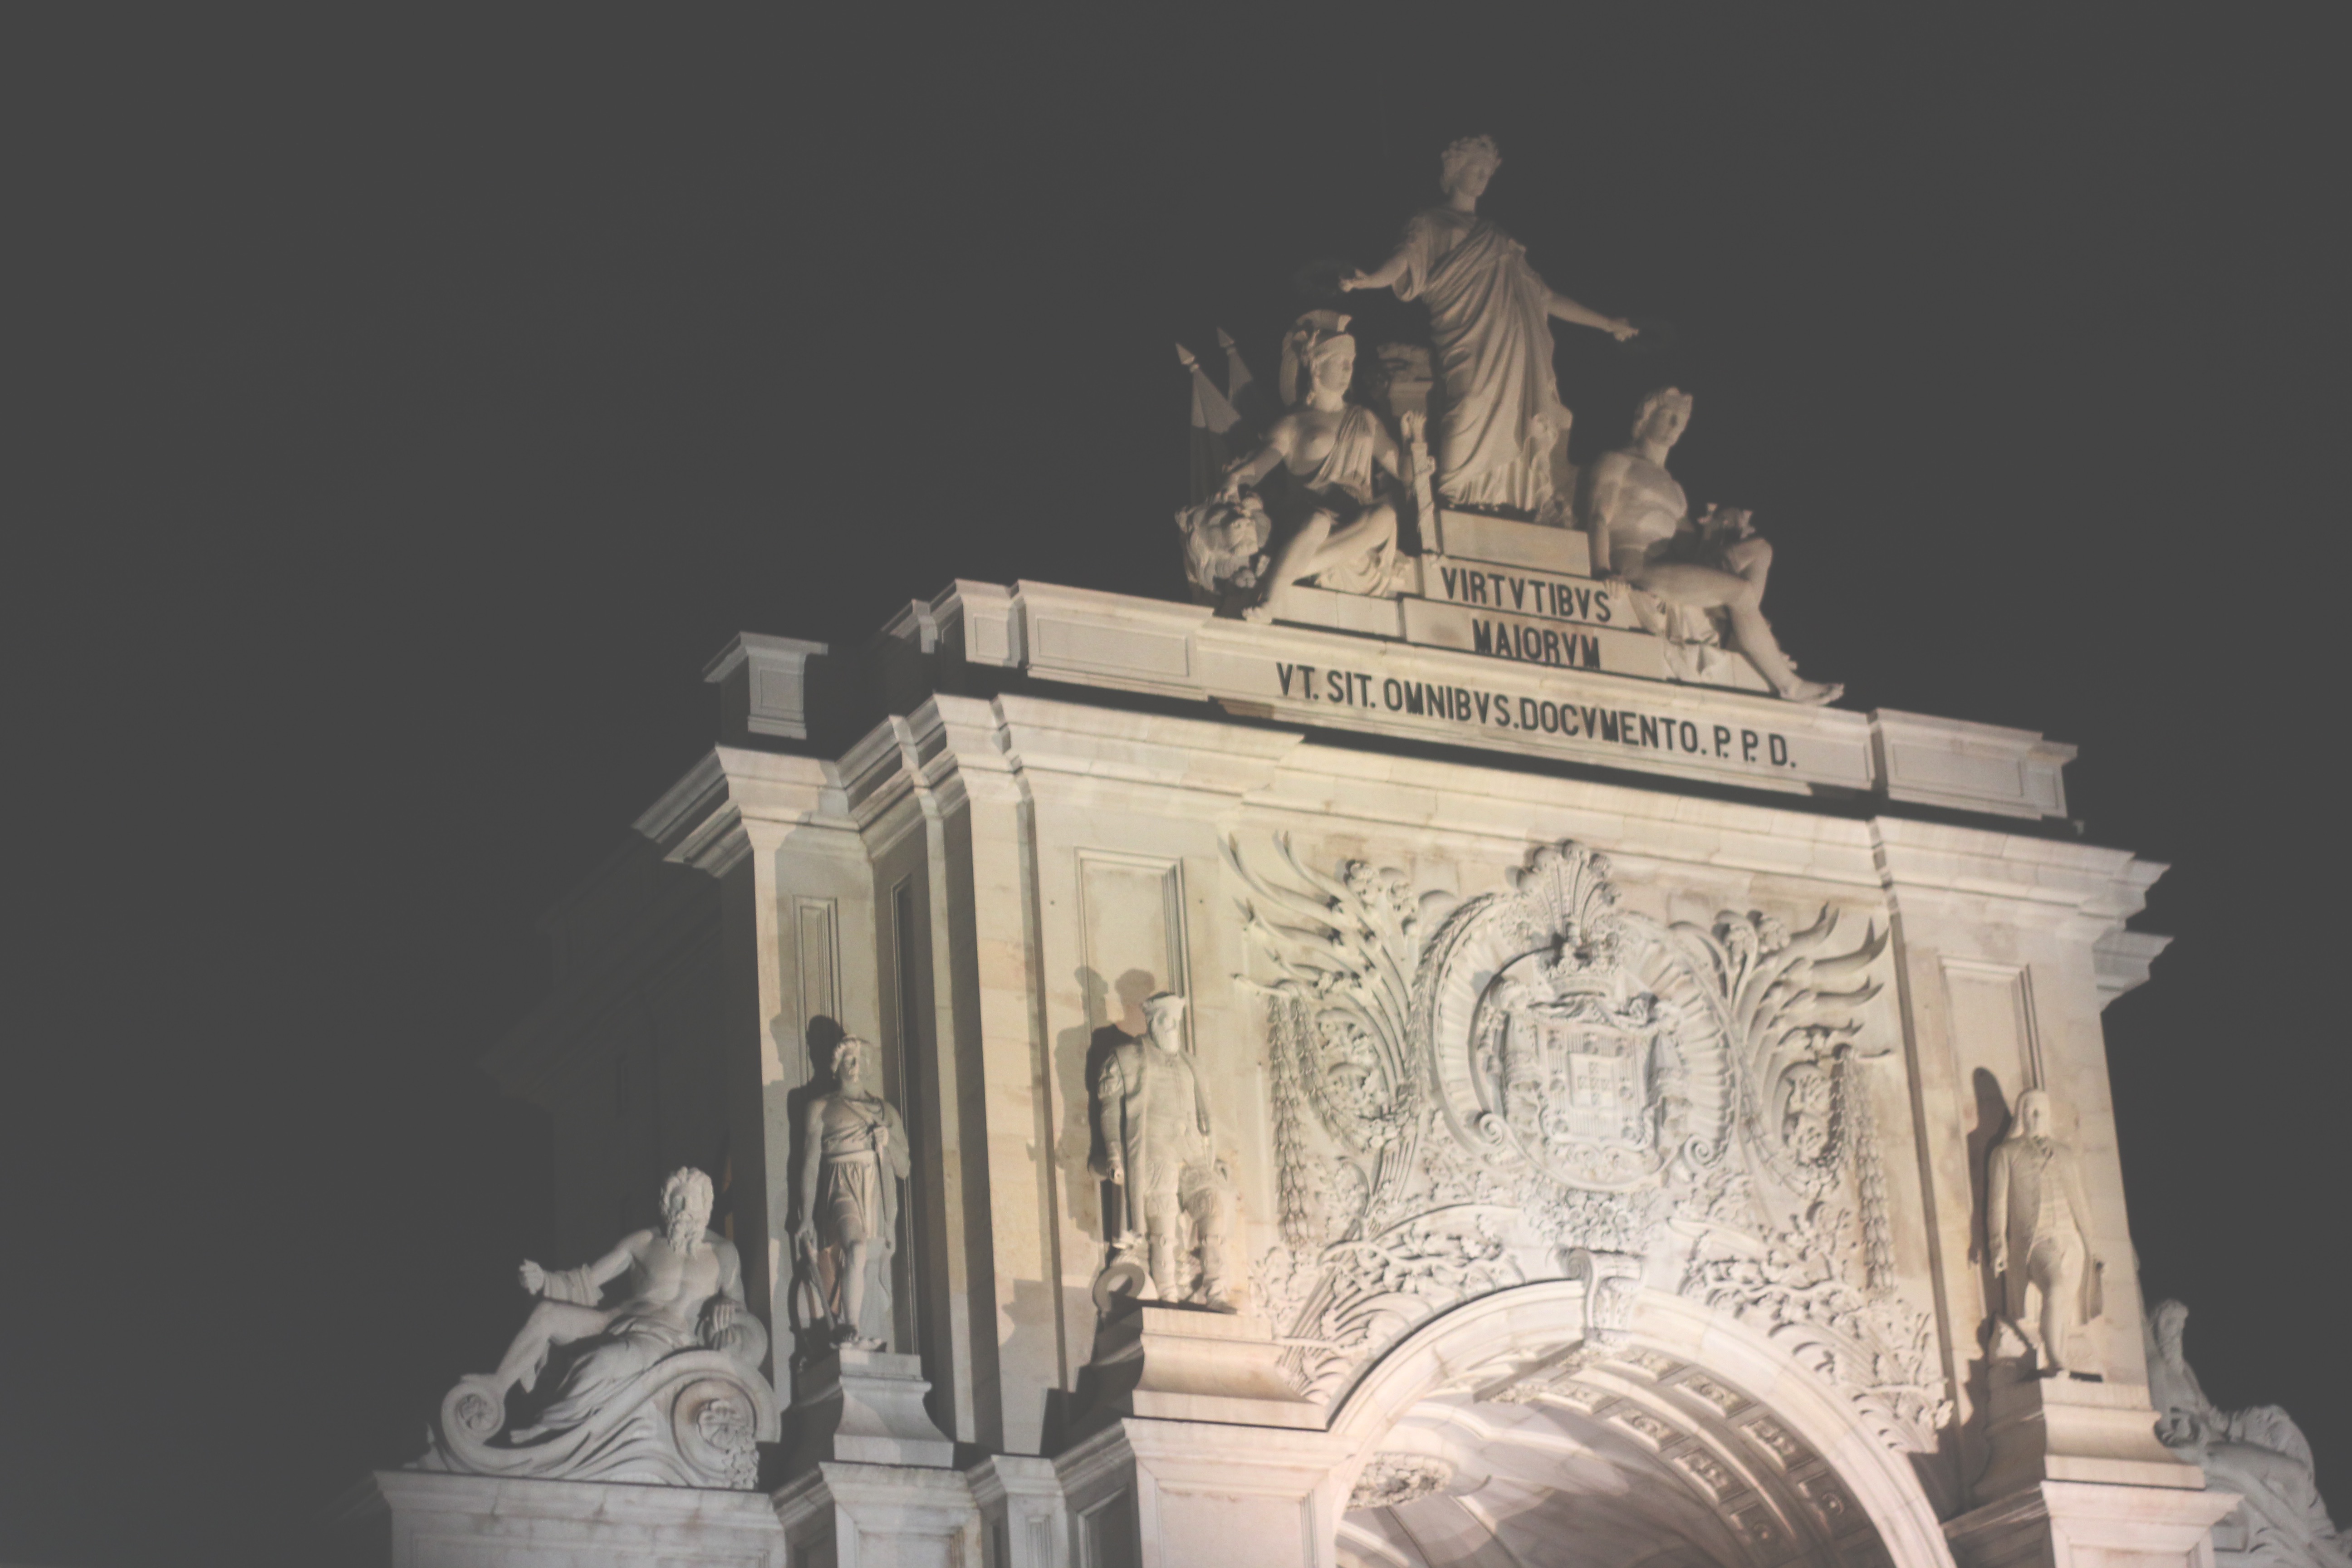
black and white, monument, statue, landmark, monochrome, sculpture, monochrome photography, ancient history